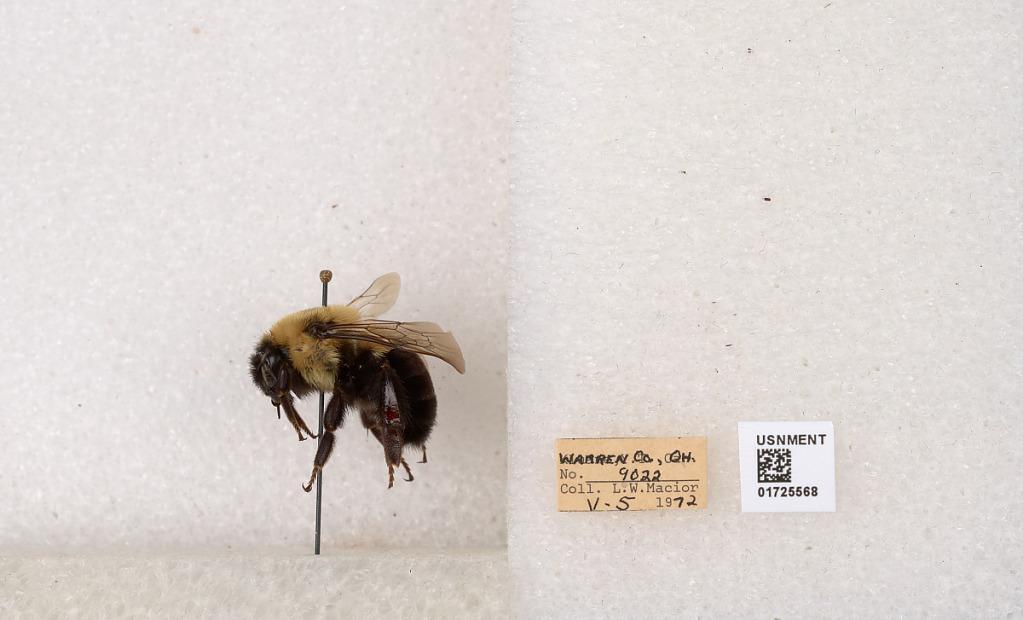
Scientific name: Bombus impatiens Cresson
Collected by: L. Macior
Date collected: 1972-5-5
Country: United States
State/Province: Ohio
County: Warren
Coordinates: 39.4276, -84.1668